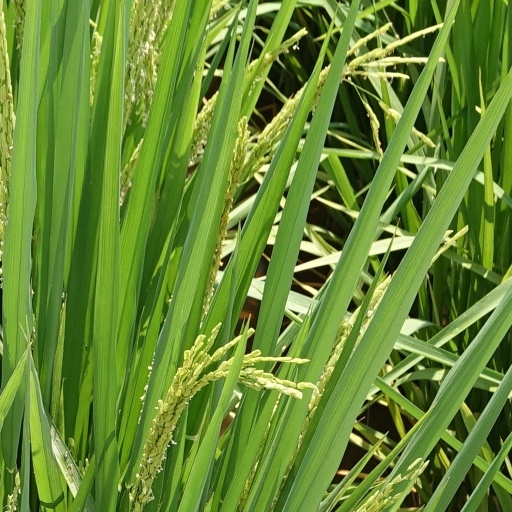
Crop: rice